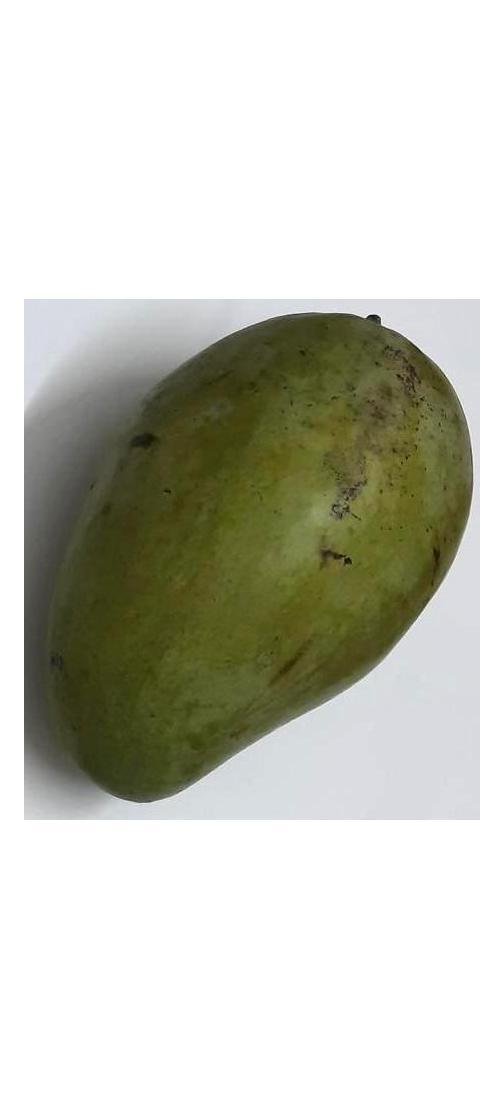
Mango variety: Amrapali